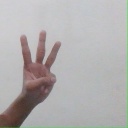
अक्षर: व